Question: Please indicate a possible affordance area of the hold_book that can be used for holding
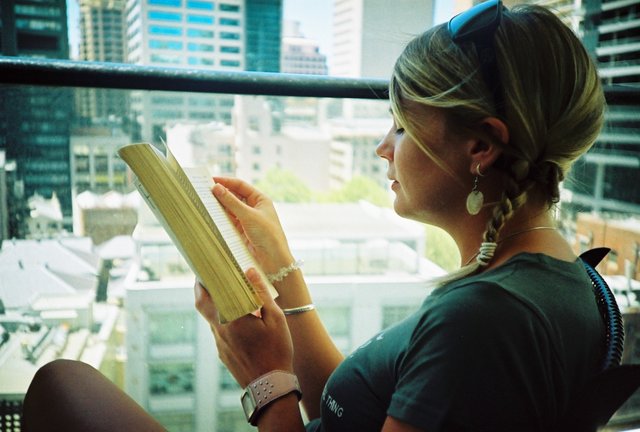
Answer: [113.5, 131, 282.5, 329]